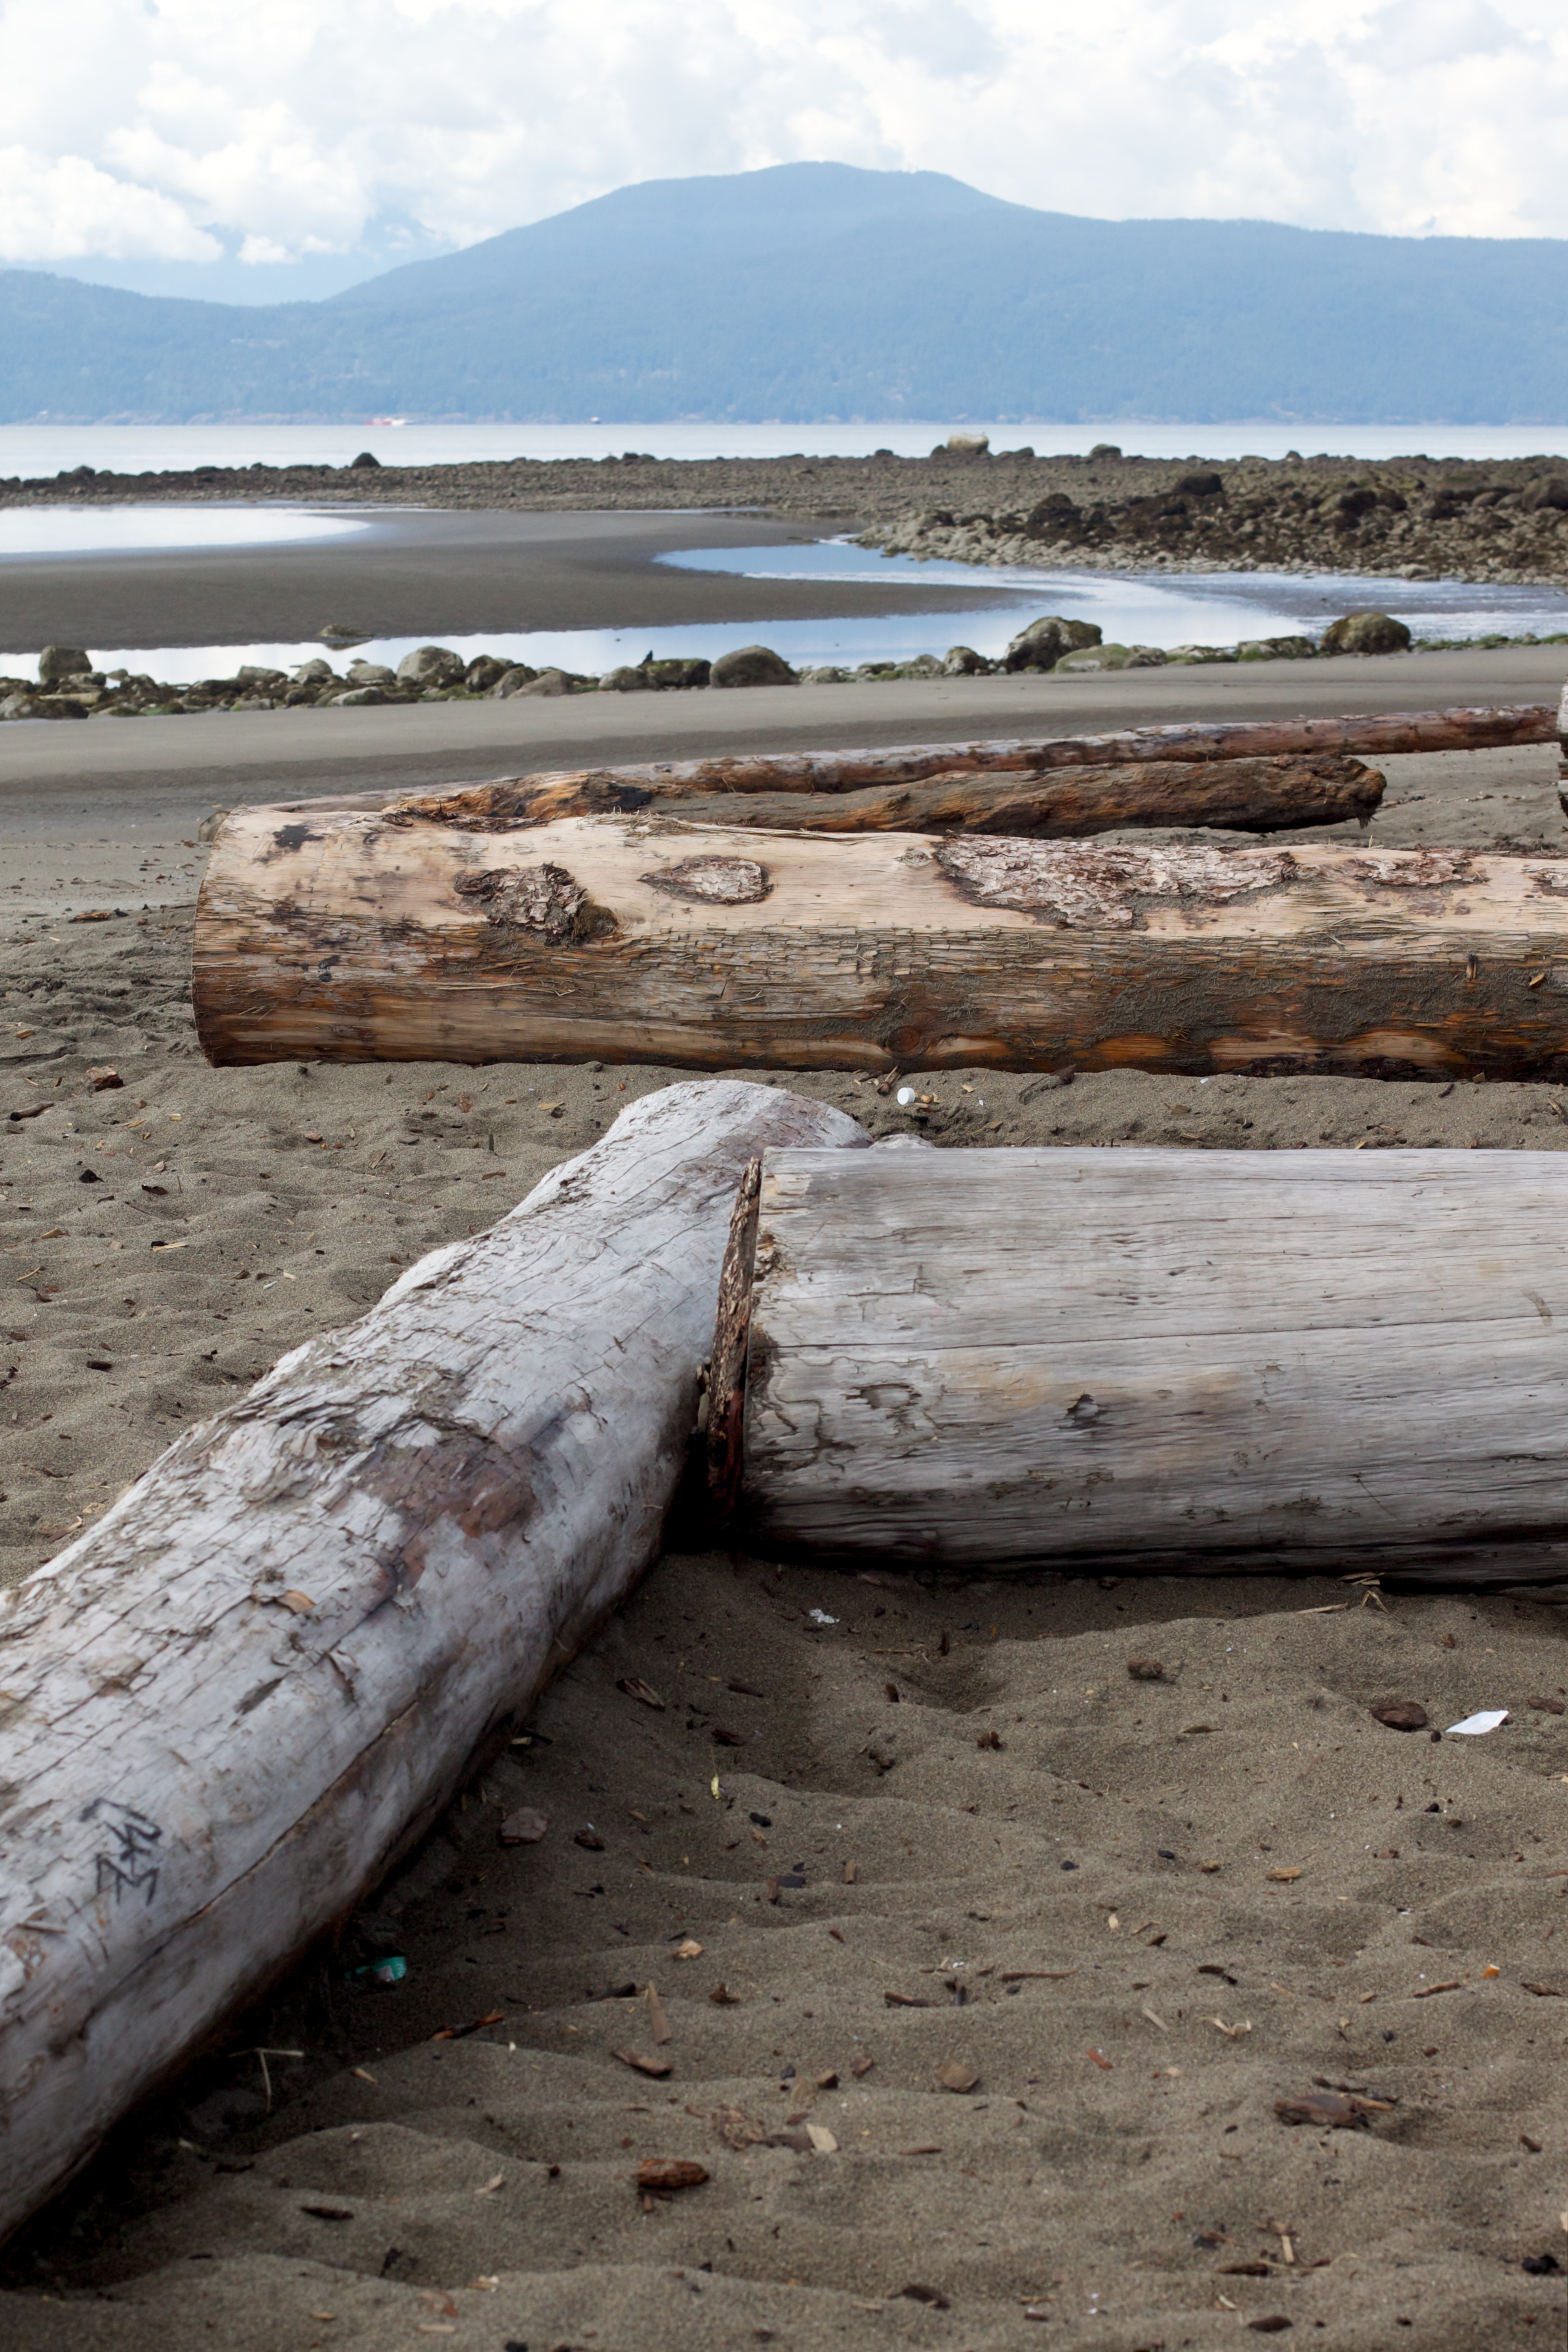
beach, sea, coast, water, sand, rock, ocean, wood, shore, wave, cliff, terrain, material, body of water, geology, breakwater, natural environment